Shrewsbury, Massachusetts

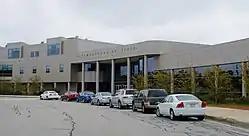

The Shrewsbury Public Library was established in 1872. The library was expanded in 1978, and a new library opened in 2016.